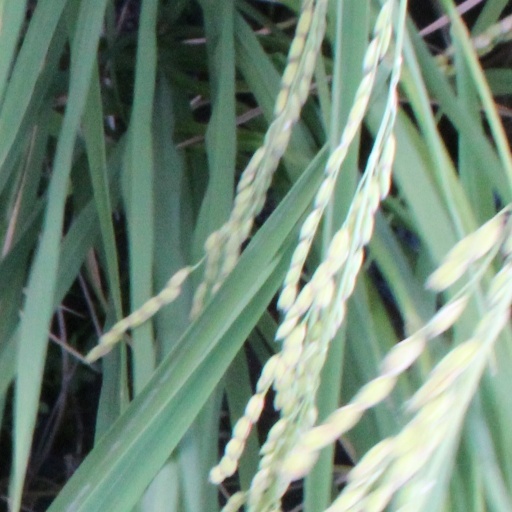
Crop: rice